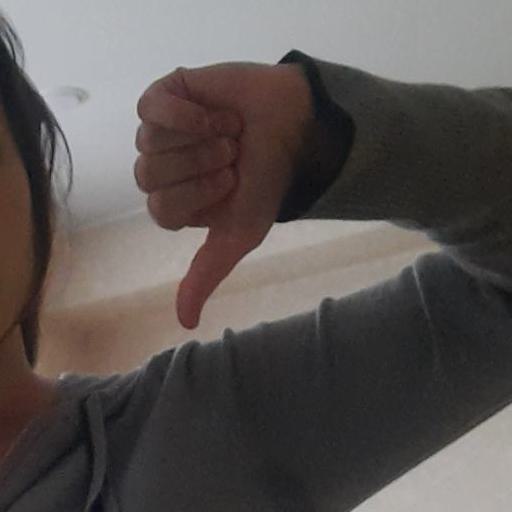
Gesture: dislike